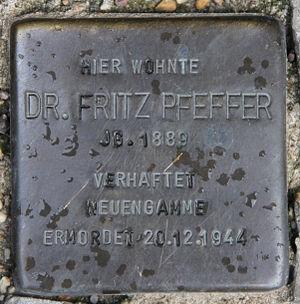
Friedrich "Fritz" Pfeffer, né le 30 avril 1889 à Giessen et mort le 20 décembre 1944 dans le camp de concentration de Neuengamme, était un médecin et un dentiste allemand et un réfugié juif qui se dissimula avec la famille d'Anne Frank lors de l'occupation allemande des Pays-Bas. Dans le journal d'Anne Frank, il porte le pseudonyme d'Albert Dussel.